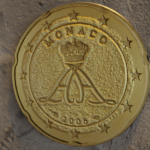
Coin value: 20cents
Country: mo
Edition: 2006